Natalka Karpa

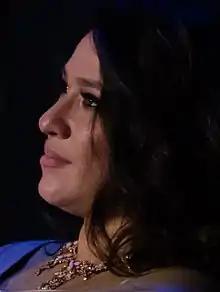

Natalka Karpa (born 14 August 1981), born Nataliya Semenivna Karpa is a Ukrainian singer, TV-host, and the "Distinguished Artist of Ukraine" (2009). She is closely associated with the city of Lviv.